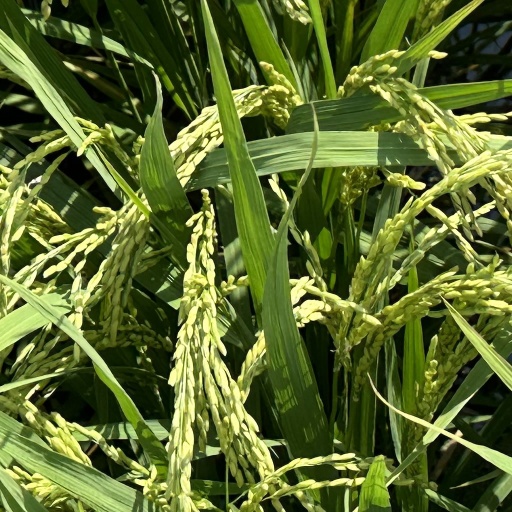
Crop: rice